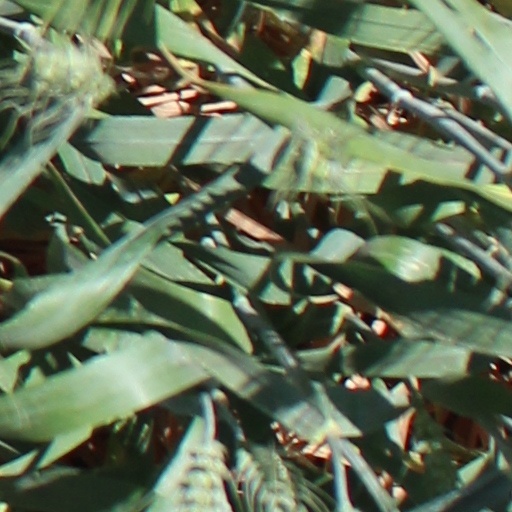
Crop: wheat